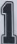
Number: 1